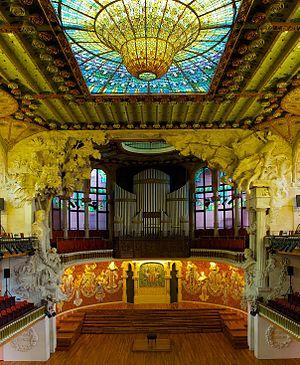
Le modernisme catalan est un mouvement artistique d'origine catalane inscrit dans la tendance de l'Art nouveau en Europe et dans la continuité de la renaissance catalane.